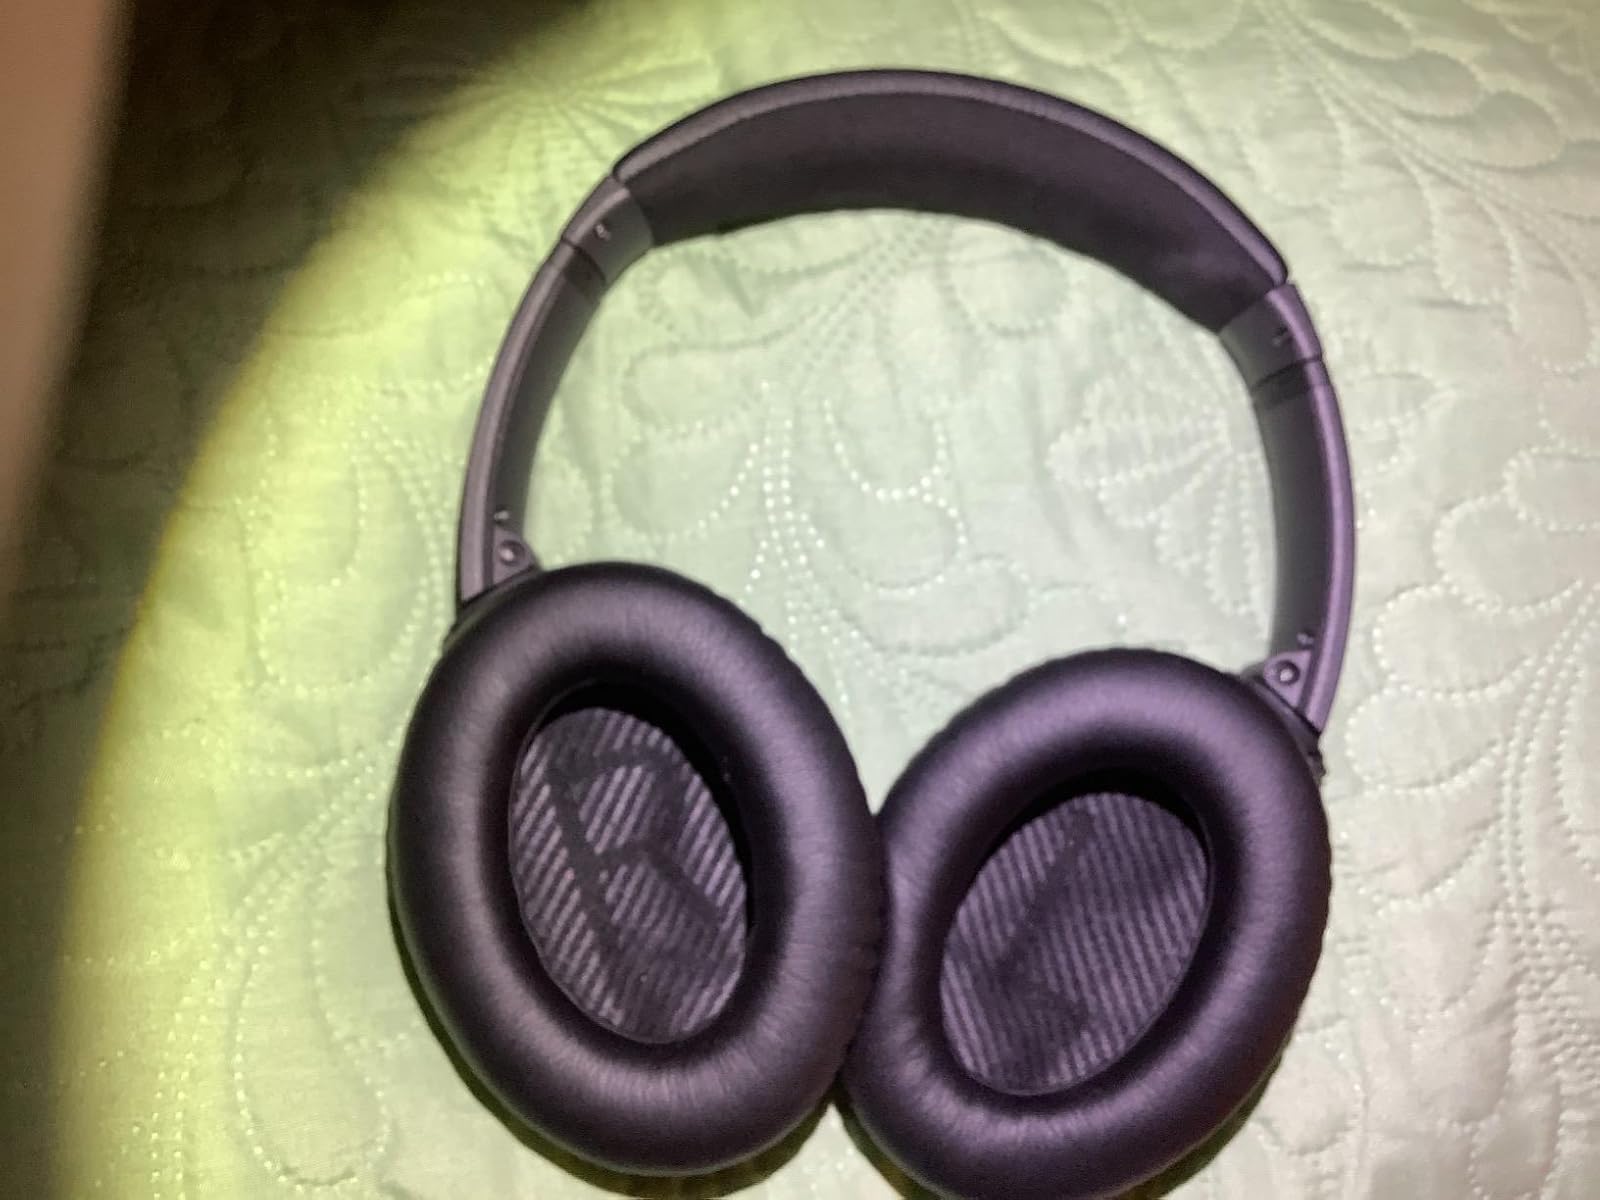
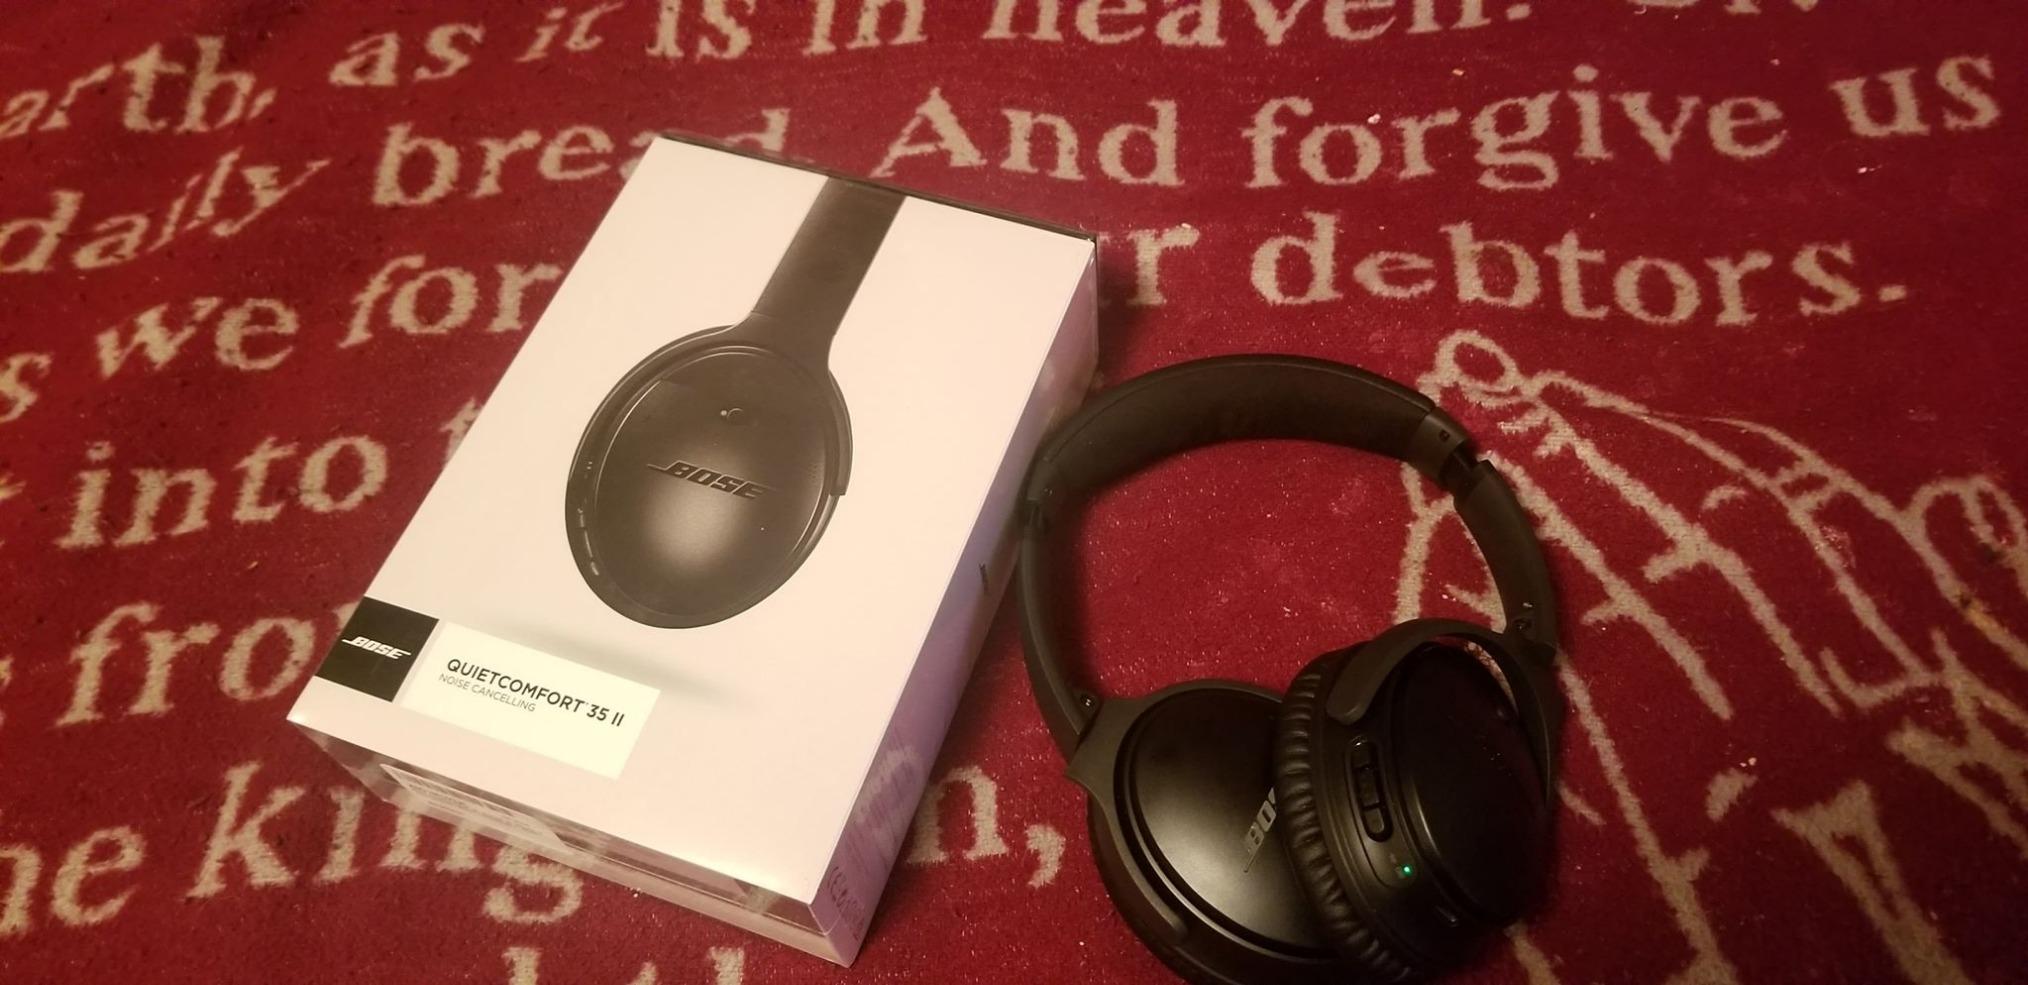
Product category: headphones
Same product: yes